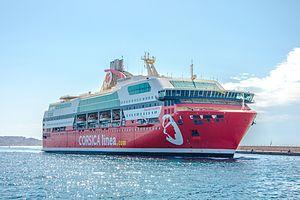
Danielle Casanova
Le Danielle Casanova est un cruise-ferry de la compagnie française Corsica Linea. Construit aux chantiers Fincantieri d'Ancône entre 2001 et 2002 pour la Société nationale maritime Corse-Méditerranée, il était initialement nommé Méditerranée mais a finalement été baptisé du nom de Danielle Casanova, militante communiste et résistante corse morte en déportation à Auschwitz en 1943. Mis en service en juillet 2002 sur les liaisons entre le continent français et la Corse, il assure également des traversées vers le Maghreb et la Sardaigne. Transféré en 2016 au sein de Corsica Linea après la liquidation de la SNCM, il est désormais principalement affecté aux lignes internationales entre Marseille, la Tunisie et l'Algérie et dessert parfois la Corse de manière occasionnelle.
Corsica Linea est une compagnie française privée de navigation maritime assurant le transport de passagers, de véhicules ainsi que de fret en car-ferry depuis Marseille vers la Corse, la Sardaigne, la Tunisie et l’Algérie. L'entreprise est créée en 2016 à la suite du rachat de la Maritime Corse Méditerranée, entité juridique succédant à l'historique Société nationale maritime Corse-Méditerranée placée en redressement judiciaire, par le consortium Corsica Maritima, également candidat à la reprise de la SNCM.
Le transport maritime est le mode de transport le plus important pour le transport de marchandises.
Un ferry, ferry-boat, transbordeur, traversier est un bateau ayant pour fonction principale de transporter des véhicules routiers ou ferroviaires avec leur chargement et leurs passagers dans des traversées maritimes.